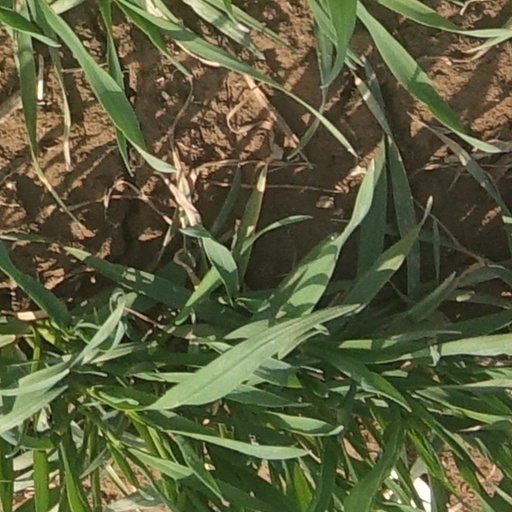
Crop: wheat